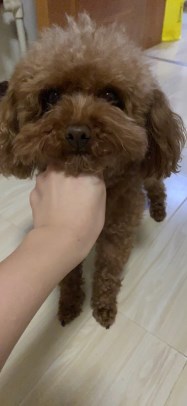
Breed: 7449-n000128-teddy